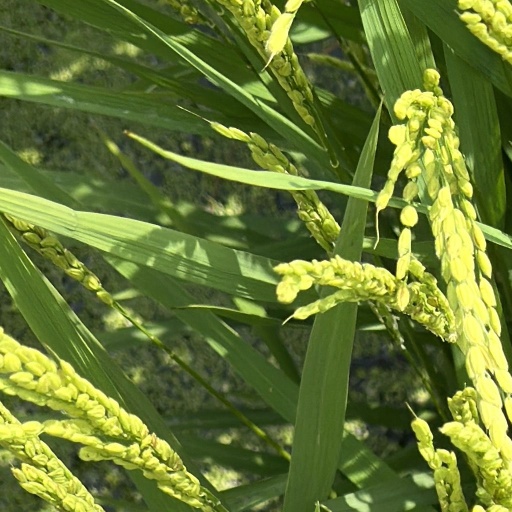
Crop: rice